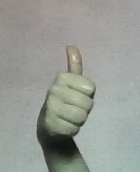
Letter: aleff